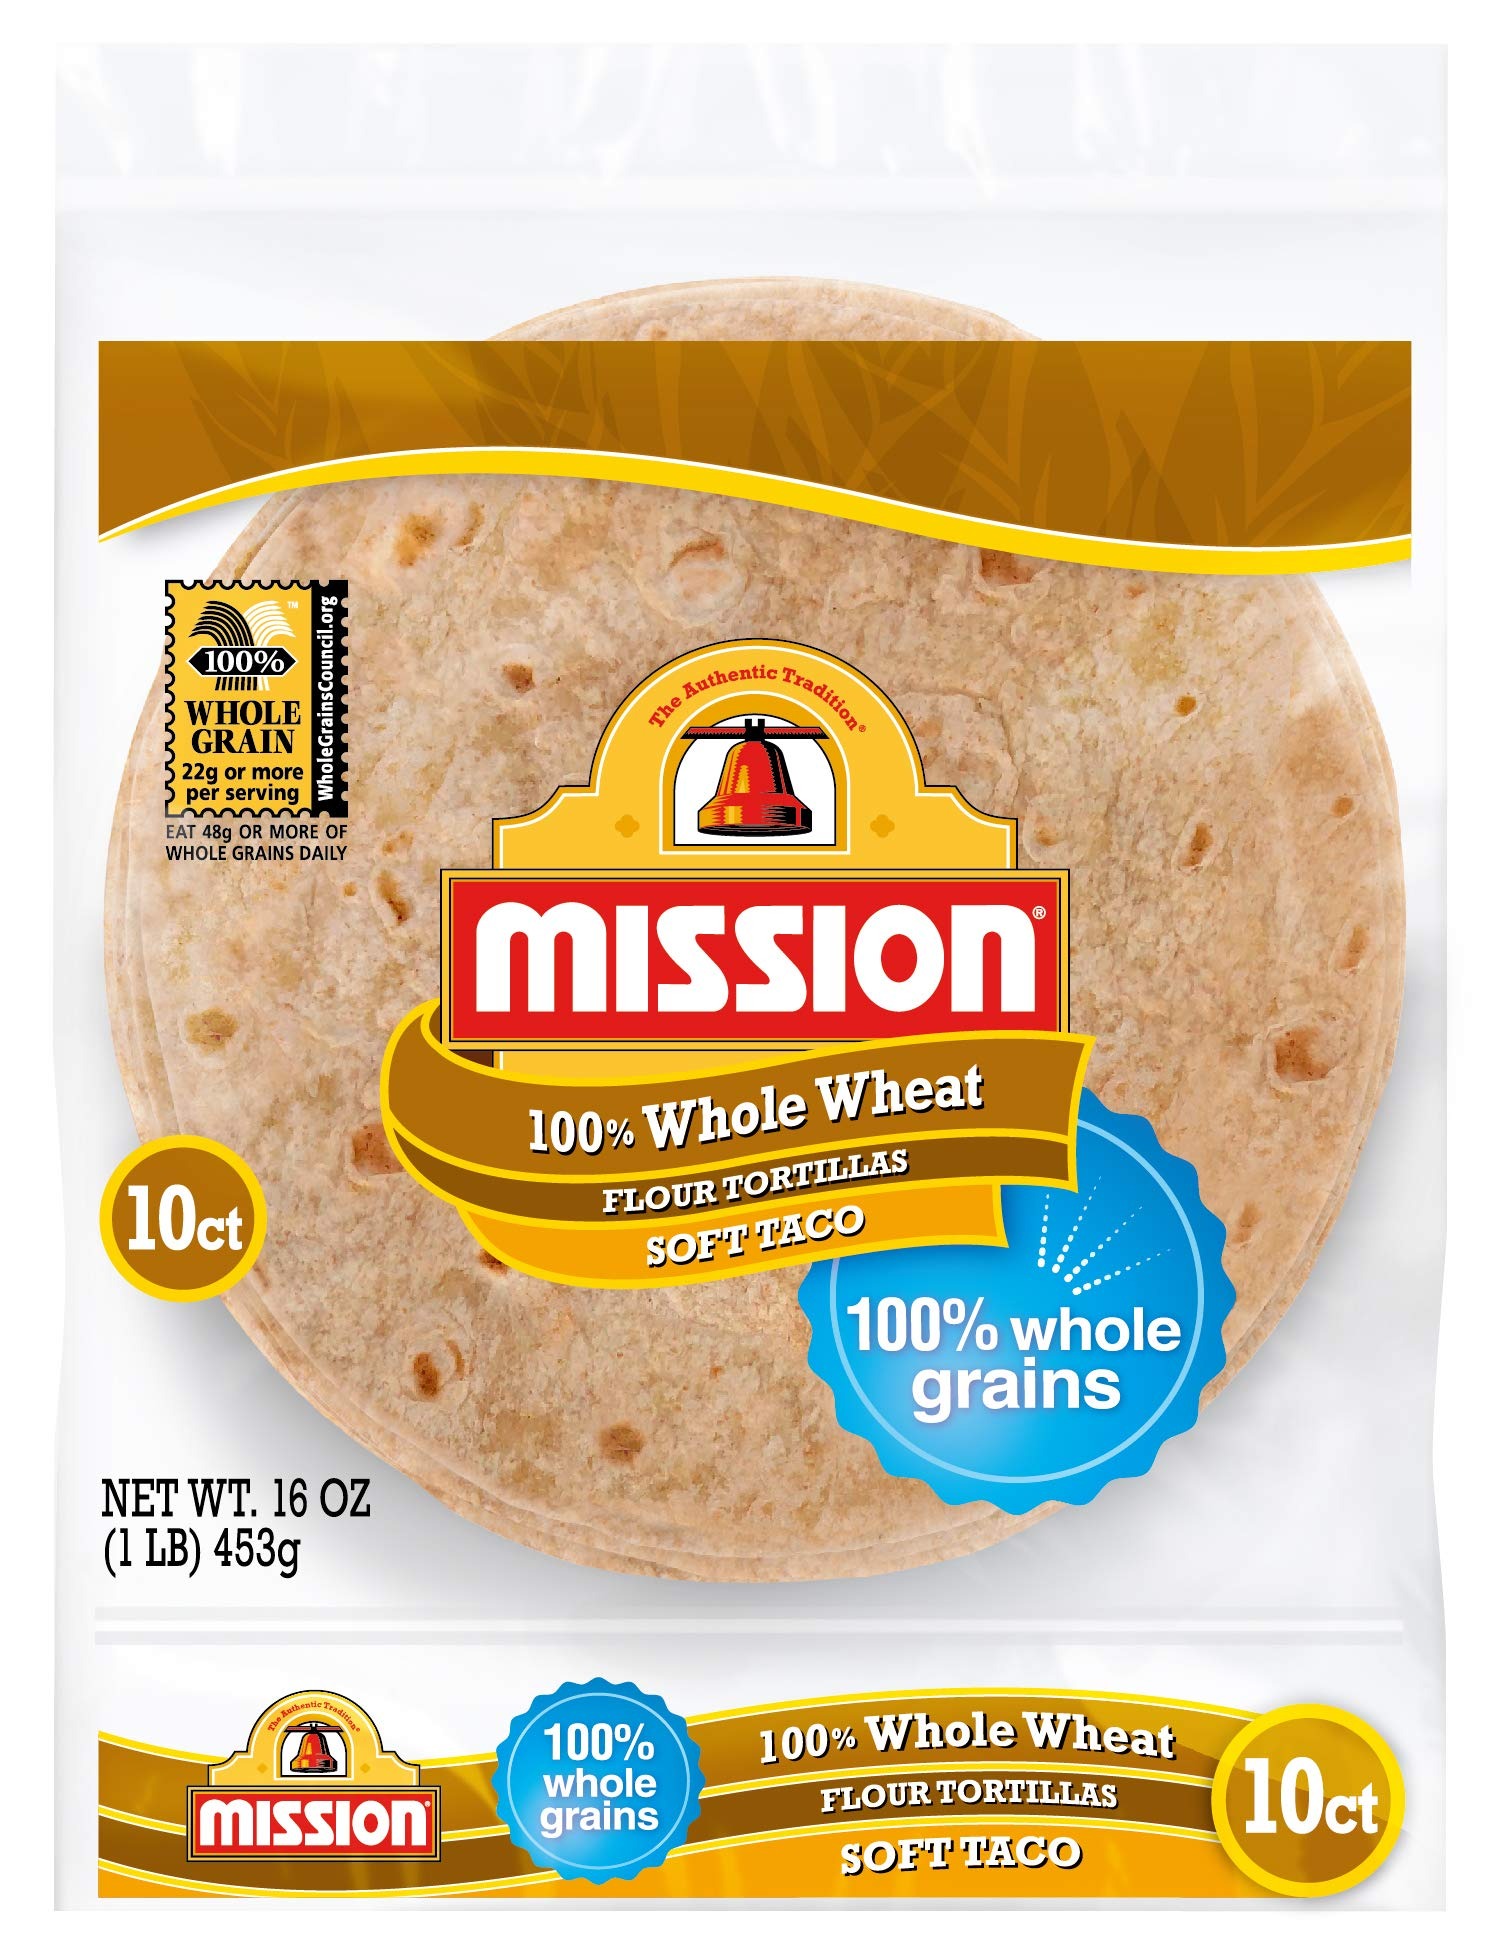
Item Name: Mission Soft Taco Whole Wheat Tortillas, Whole Grain, High Fiber, Trans Fat Free, Medium Size, 10 Count
Bullet Point: Mission 8 Inch Whole Wheat Tortilla, 10 ct, 16 oz
Value: 16.0
Unit: ounce

Price: 3.39